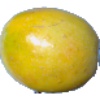
Label: maracuja